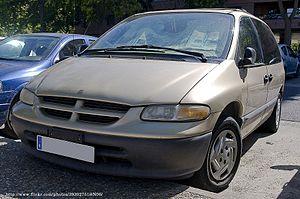
Le Dodge Caravan est une automobile produite par Dodge de 1983 à 2021. Il s'agit de la version américaine du Chrysler Voyager.